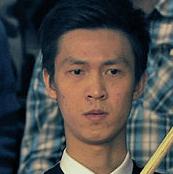
Age: 28